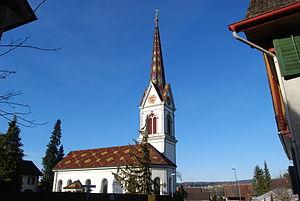
Kemmental est une commune suisse du canton de Thurgovie, située dans le district de Kreuzlingen.